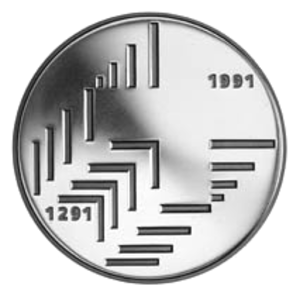
Les pièces de monnaie commémoratives suisses désignent des pièces de monnaie frappées en Suisse. Elles sont libellées en francs suisses, mais ne doivent pas être confondues avec les pièces de circulation. Bien qu'elles aient cours légal, elles sont rarement utilisées pour les paiements courants, leur valeur d'achat et d'échange dépassant généralement leur valeur faciale. Comme telles, elles sont plutôt réservées aux collectionneurs.